Bertram Stevens (politician)

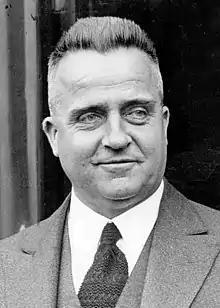
Stevens

Sir Bertram Sydney Barnsdale Stevens (2 January 1889 – 24 March 1973), also referred to as B. S. B. Stevens, was an Australian politician who served as the 25th Premier of New South Wales, in office from 1932 to 1939 as leader of the United Australia Party (UAP).